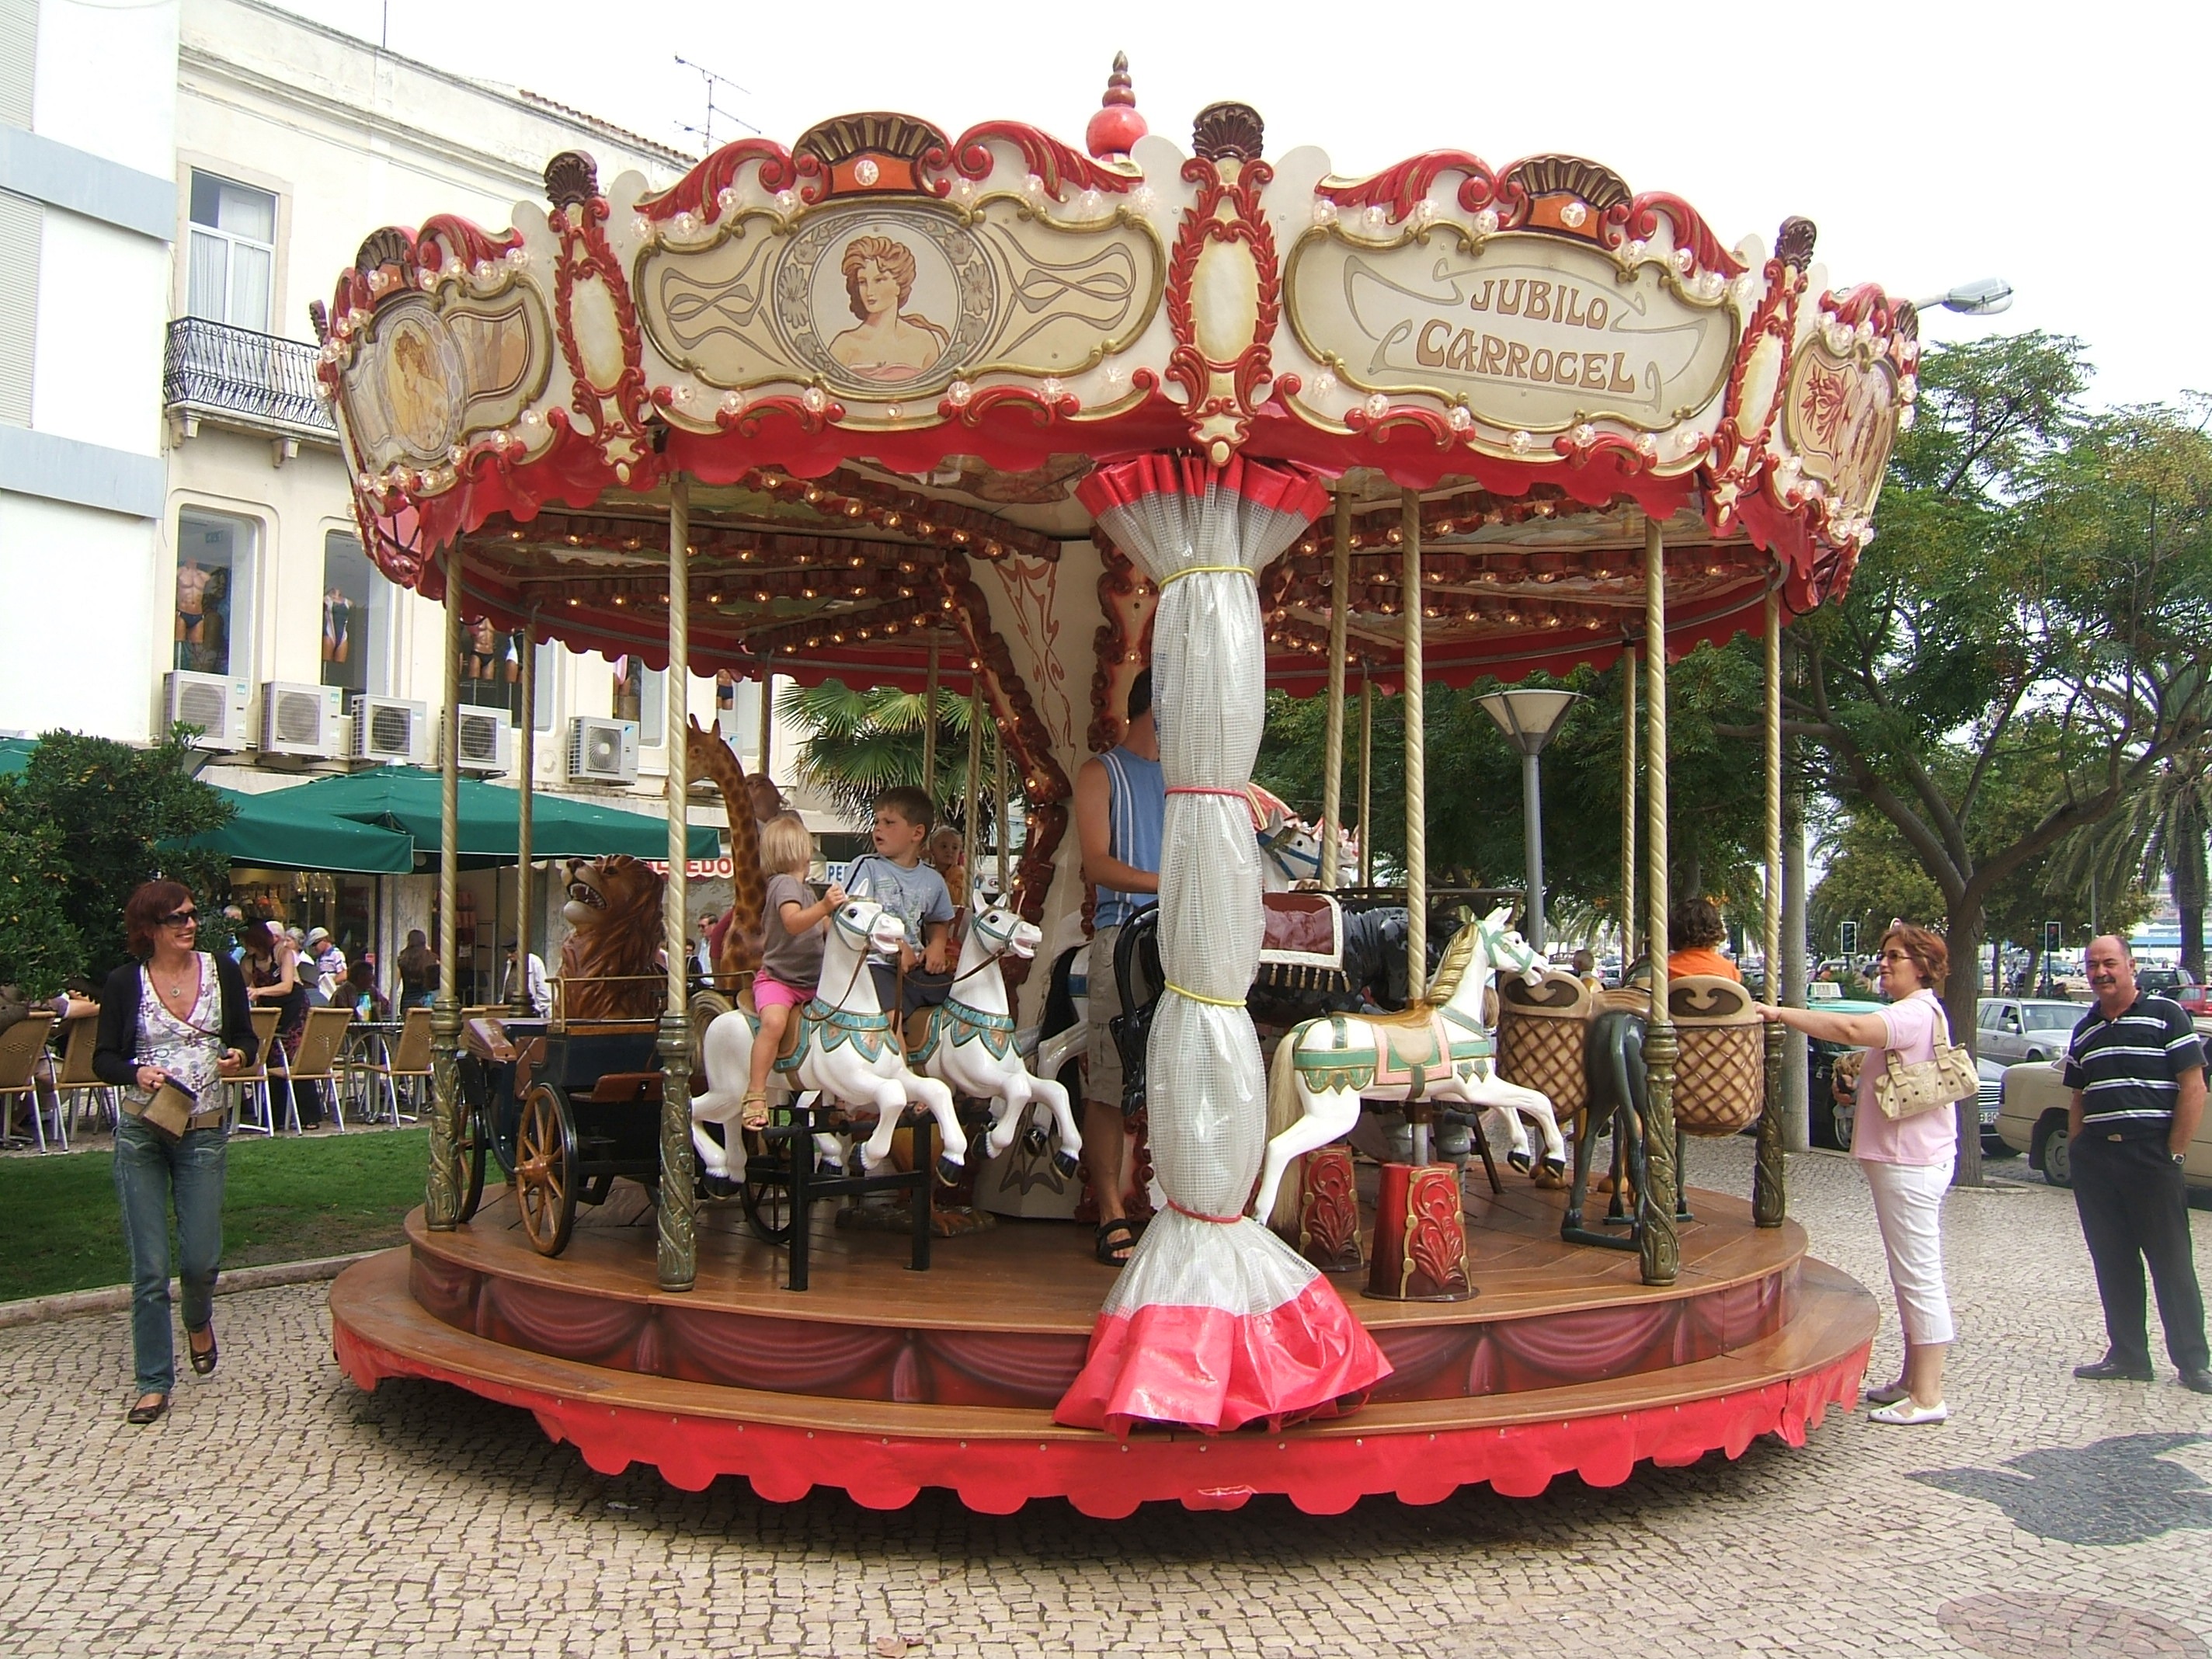
recreation, amusement park, horse, park, carousel, leisure, roundabout, festival, children, fun, rides, amusement, fair, merry go round, amusement ride, outdoor recreation, nonbuilding structure